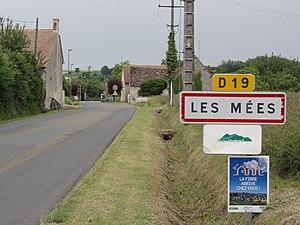
Les Mées (Sarthe) entrée
Les Mées est une commune française, située dans le département de la Sarthe en région Pays de la Loire, peuplée de 100 habitants.